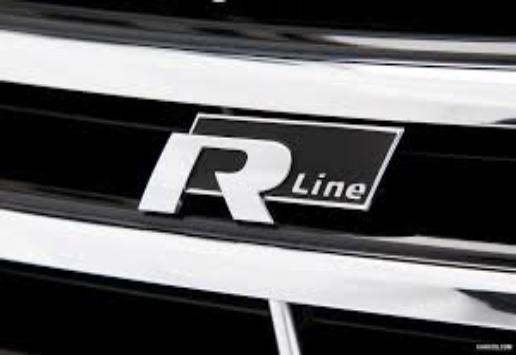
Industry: Transportation